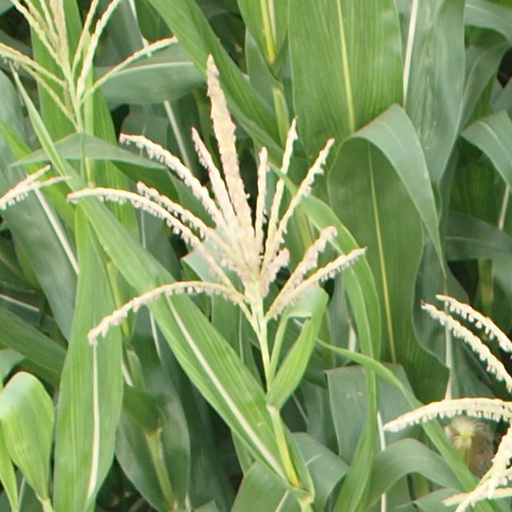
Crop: maize; corn